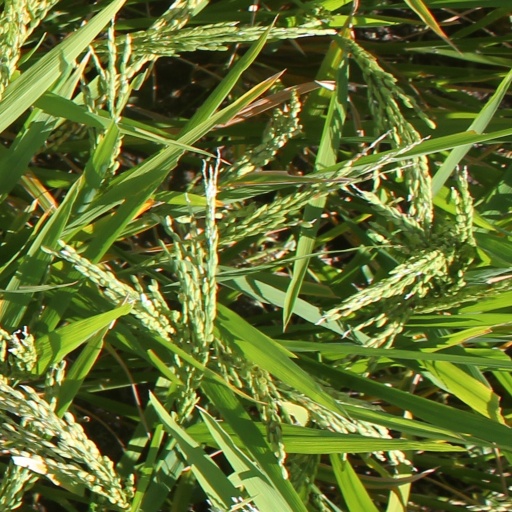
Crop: rice